March for Life (Prague)

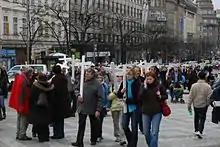
2009 Pro-life March on Wenceslas Square, 28 March 2009

The March for Life is an annual anti-abortion demonstration held in Prague in late March, close to the International Day of the Unborn Child (25 March). The first march was held in 2001. It is organized by "" (Pro-life Movement) of the Czech Republic. The participants usually carry white crosses symbolizing the victims of abortion. The event is supported by the Latin and Eastern Catholic churches. The march is usually opened by a Mass celebrated by archbishop of Prague. Politicians such as Pavel Bělobrádek (KDU-ČSL), Jitka Chalánková (TOP 09), Eva Richtrová (ČSSD) and Jaroslav Plachý (ODS) have attended the march in the past. The march leads to the Wenceslas Square and ends at the Saint Wenceslas statue.